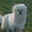
Label: dog